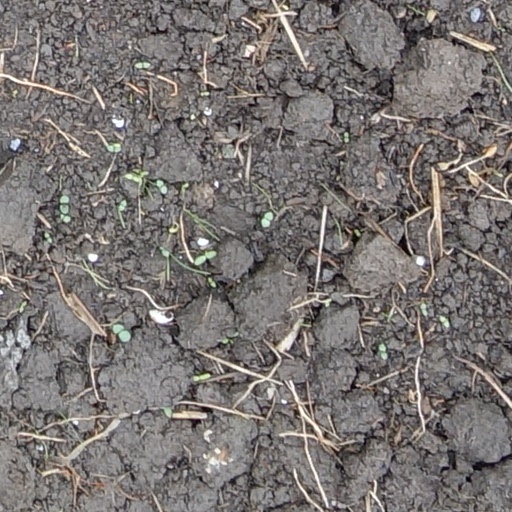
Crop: wheat